South Sudanese Civil War

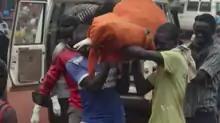
A civilian casualty of the 2016 Juba clashes is carried to a makeshift grave.

An additional dimension of the conflict developed with fighting between the opposition loyal to Machar and those supporting Taban Deng, largely within the Nuer-majority former state of Unity. Observers felt that Kiir had given up on negotiations by talking with Taban Deng instead of Machar during the peace talks, as Taban was seen by many in the opposition as a traitor. As part of the "National Dialogue" initiated by Kiir in December 2016 where any former rebels who return to the capital would be given amnesty, about a dozen SPLM-IO officials defected to the government in January 2017. Gabriel Tang, who was one of the generals to have defected from Machar during the peace talks in 2015, now allied with Lam Akol's largely Shilluk NDM and became its chief of staff. In January 2017 Tang was killed in clashes with the SPLM-IO allied Agwelek forces led by John Uliny, a move the SPLM-IO described as a warning to rival rebel factions. Two days later, Uliny's forces ambushed and killed Yohanis Okiech, destroying the Tiger Faction New Forces.